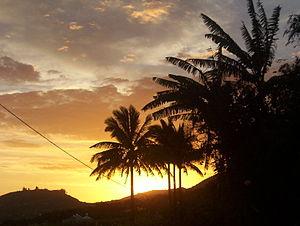
Le climat de La Réunion est de type tropical d'alizé maritime et s'inscrit dans les dynamiques météorologiques de la zone sud de l'océan Indien tout en présentant des particularités locales.